Esperanto

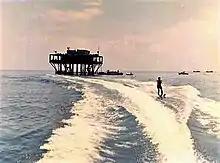
The Republic of Rose Island in the Adriatic Sea used Esperanto as its official language in 1968; it has since been demolished

Beginning in 1908, there were efforts to establish the world's first Esperanto state in Neutral Moresnet, which at the time was a Belgian–Prussian condominium in central-western Europe. Any such efforts came to an end with the beginning of World War I and the German invasion of Belgium, voiding the treaty which established joint sovereignty over the territory. The Treaty of Versailles subsequently awarded the disputed territory to Belgium, effective January 10, 1920.